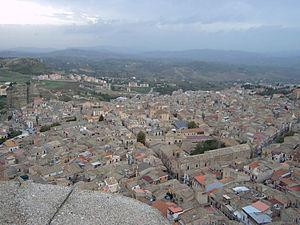
Corleone est une commune italienne de la province de Palerme en Sicile, notamment célèbre pour être un terreau de mafieux dont les chefs Toto Riina, patron du clan des Corleonesi qui a ensanglanté la Sicile dans les années 1980 et 1990, ainsi que celui de son successeur Bernardo Provenzano et de bien d'autres moins célèbres avant eux. Également célèbre pour avoir donné son nom au Parrain du roman de Mario Puzo publié en 1969 et à son adaptation cinématographique par Francis Ford Coppola sorti en 1972.